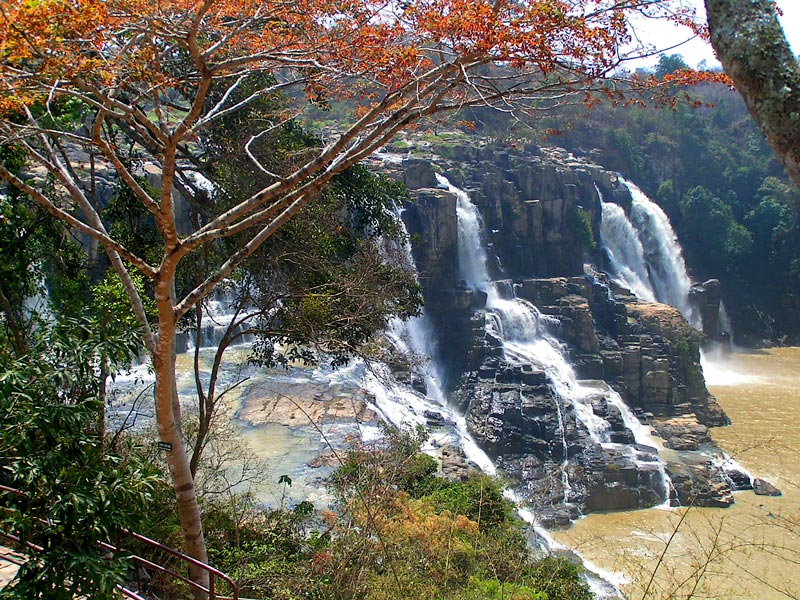
user: text: Lá cây nổi bật ở tiền cảnh có màu gì?
assistant: text: Màu đỏ cam.

user: text: Thác nước trong ảnh có tên là gì?
assistant: text: Thác Pongour.

user: text: Thác Pongour còn được biết đến với biệt danh nào nổi tiếng ở Việt Nam?
assistant: text: Nam Thiên Đệ Nhất Thác.

user: text: Thác nước này được hình thành trên loại cấu trúc đá đặc trưng nào và đặc điểm nổi bật của dòng nước ở hạ lưu là gì?
assistant: text: Thác được hình thành trên các tầng đá bazan xếp chồng lên nhau và dòng nước có màu nâu đục, thường do mang theo phù sa.